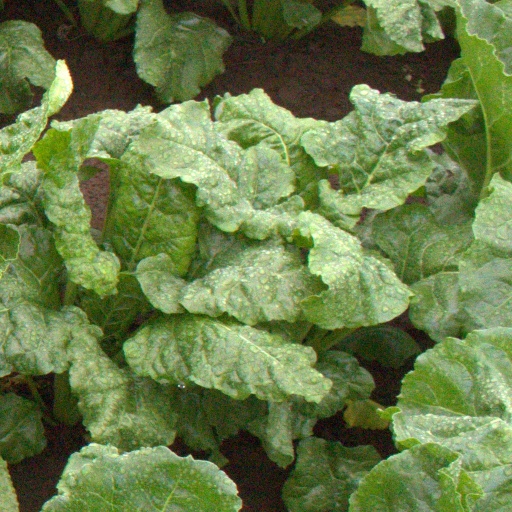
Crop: sugar beet